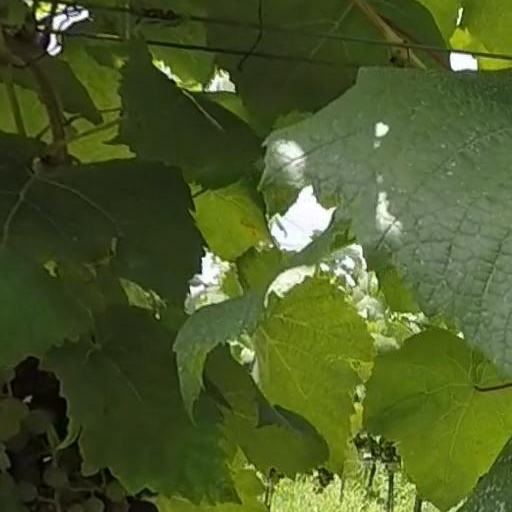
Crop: grape